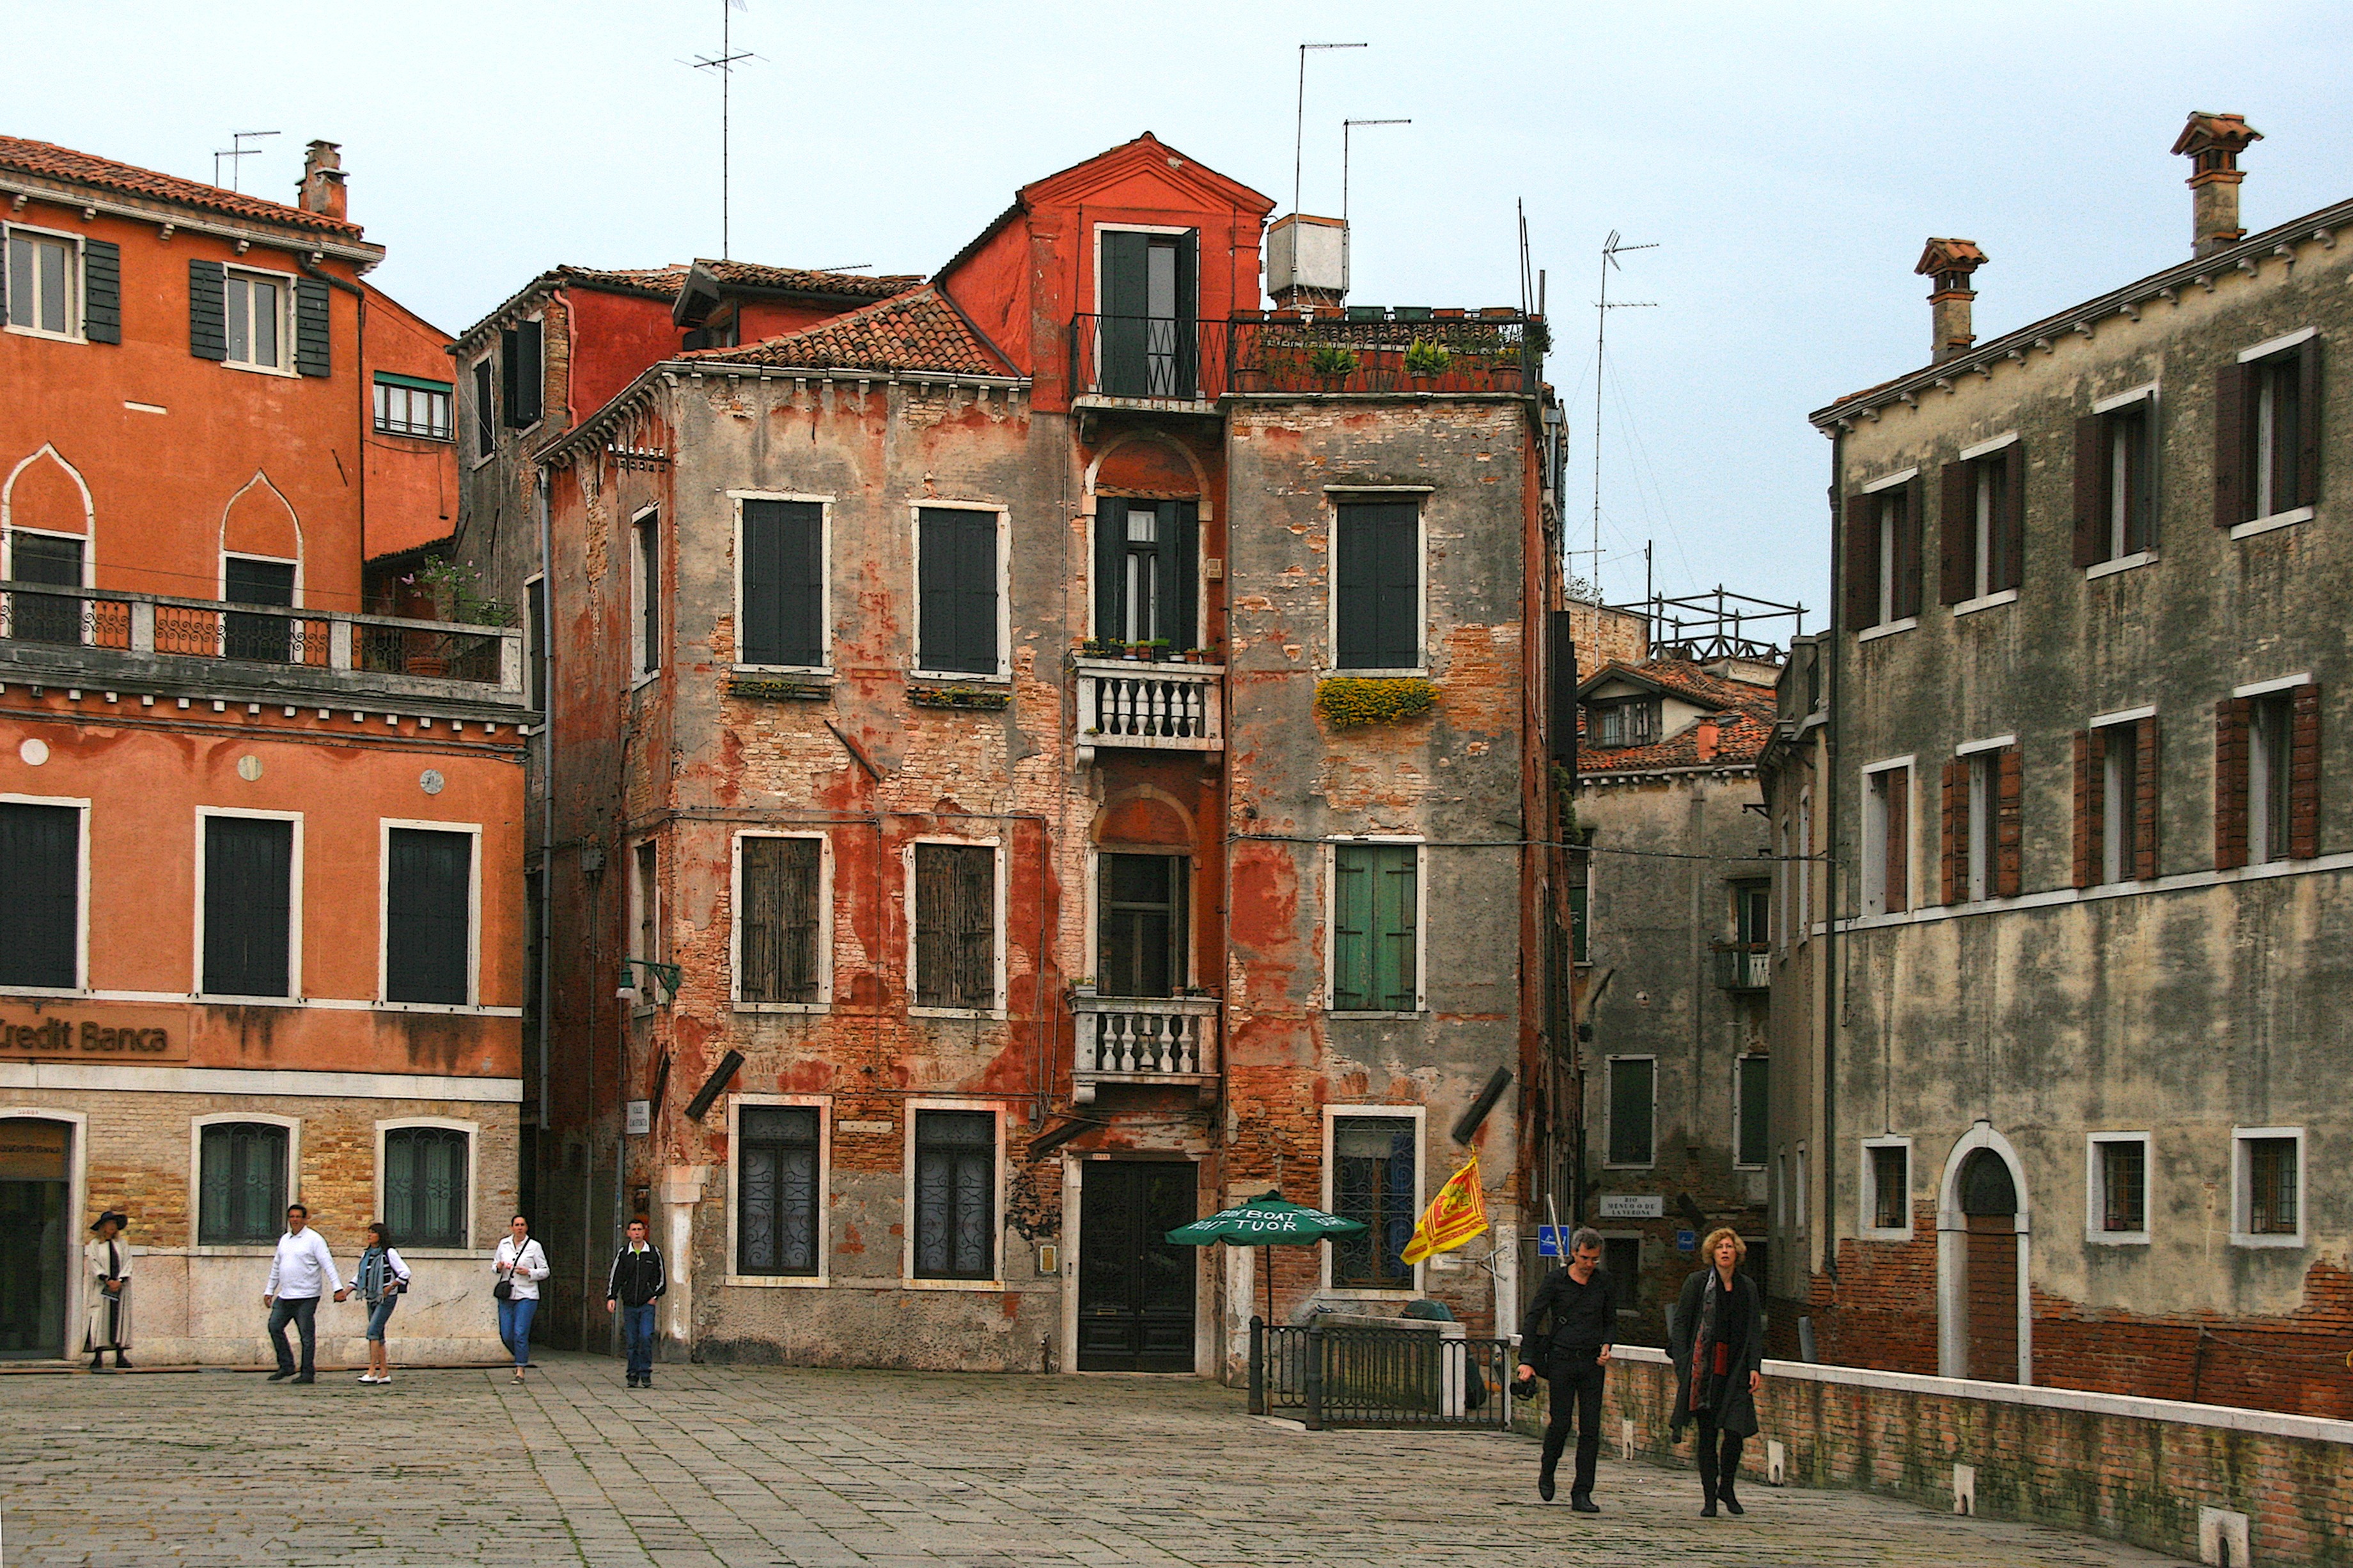
architecture, road, street, town, building, city, cityscape, downtown, plaza, italy, facade, venice, waterway, old town, infrastructure, homes, town square, old houses, neighbourhood, urban area, residential area, human settlement